Closing Time (novel)

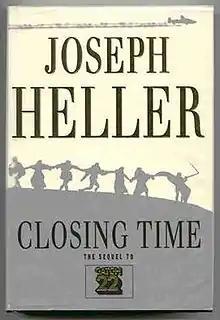

Closing Time is a 1994 novel by Joseph Heller, written as a sequel to his popular 1961 novel "Catch-22". It is his sixth novel. It takes place in New York City in the 1990s and revisits some characters of the original, including Yossarian, Milo Minderbinder, and Chaplain Tappman.